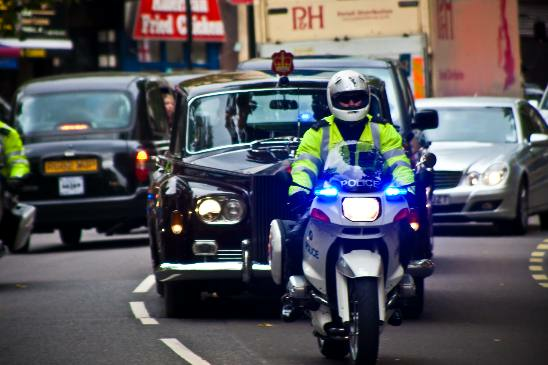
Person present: Yes